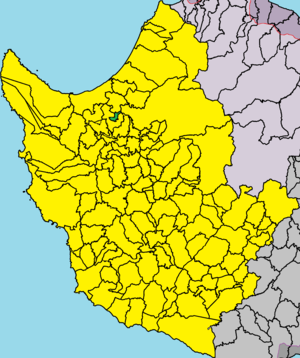
'Ágios Isídoros est un village de Chypre de plus de 7 habitants.